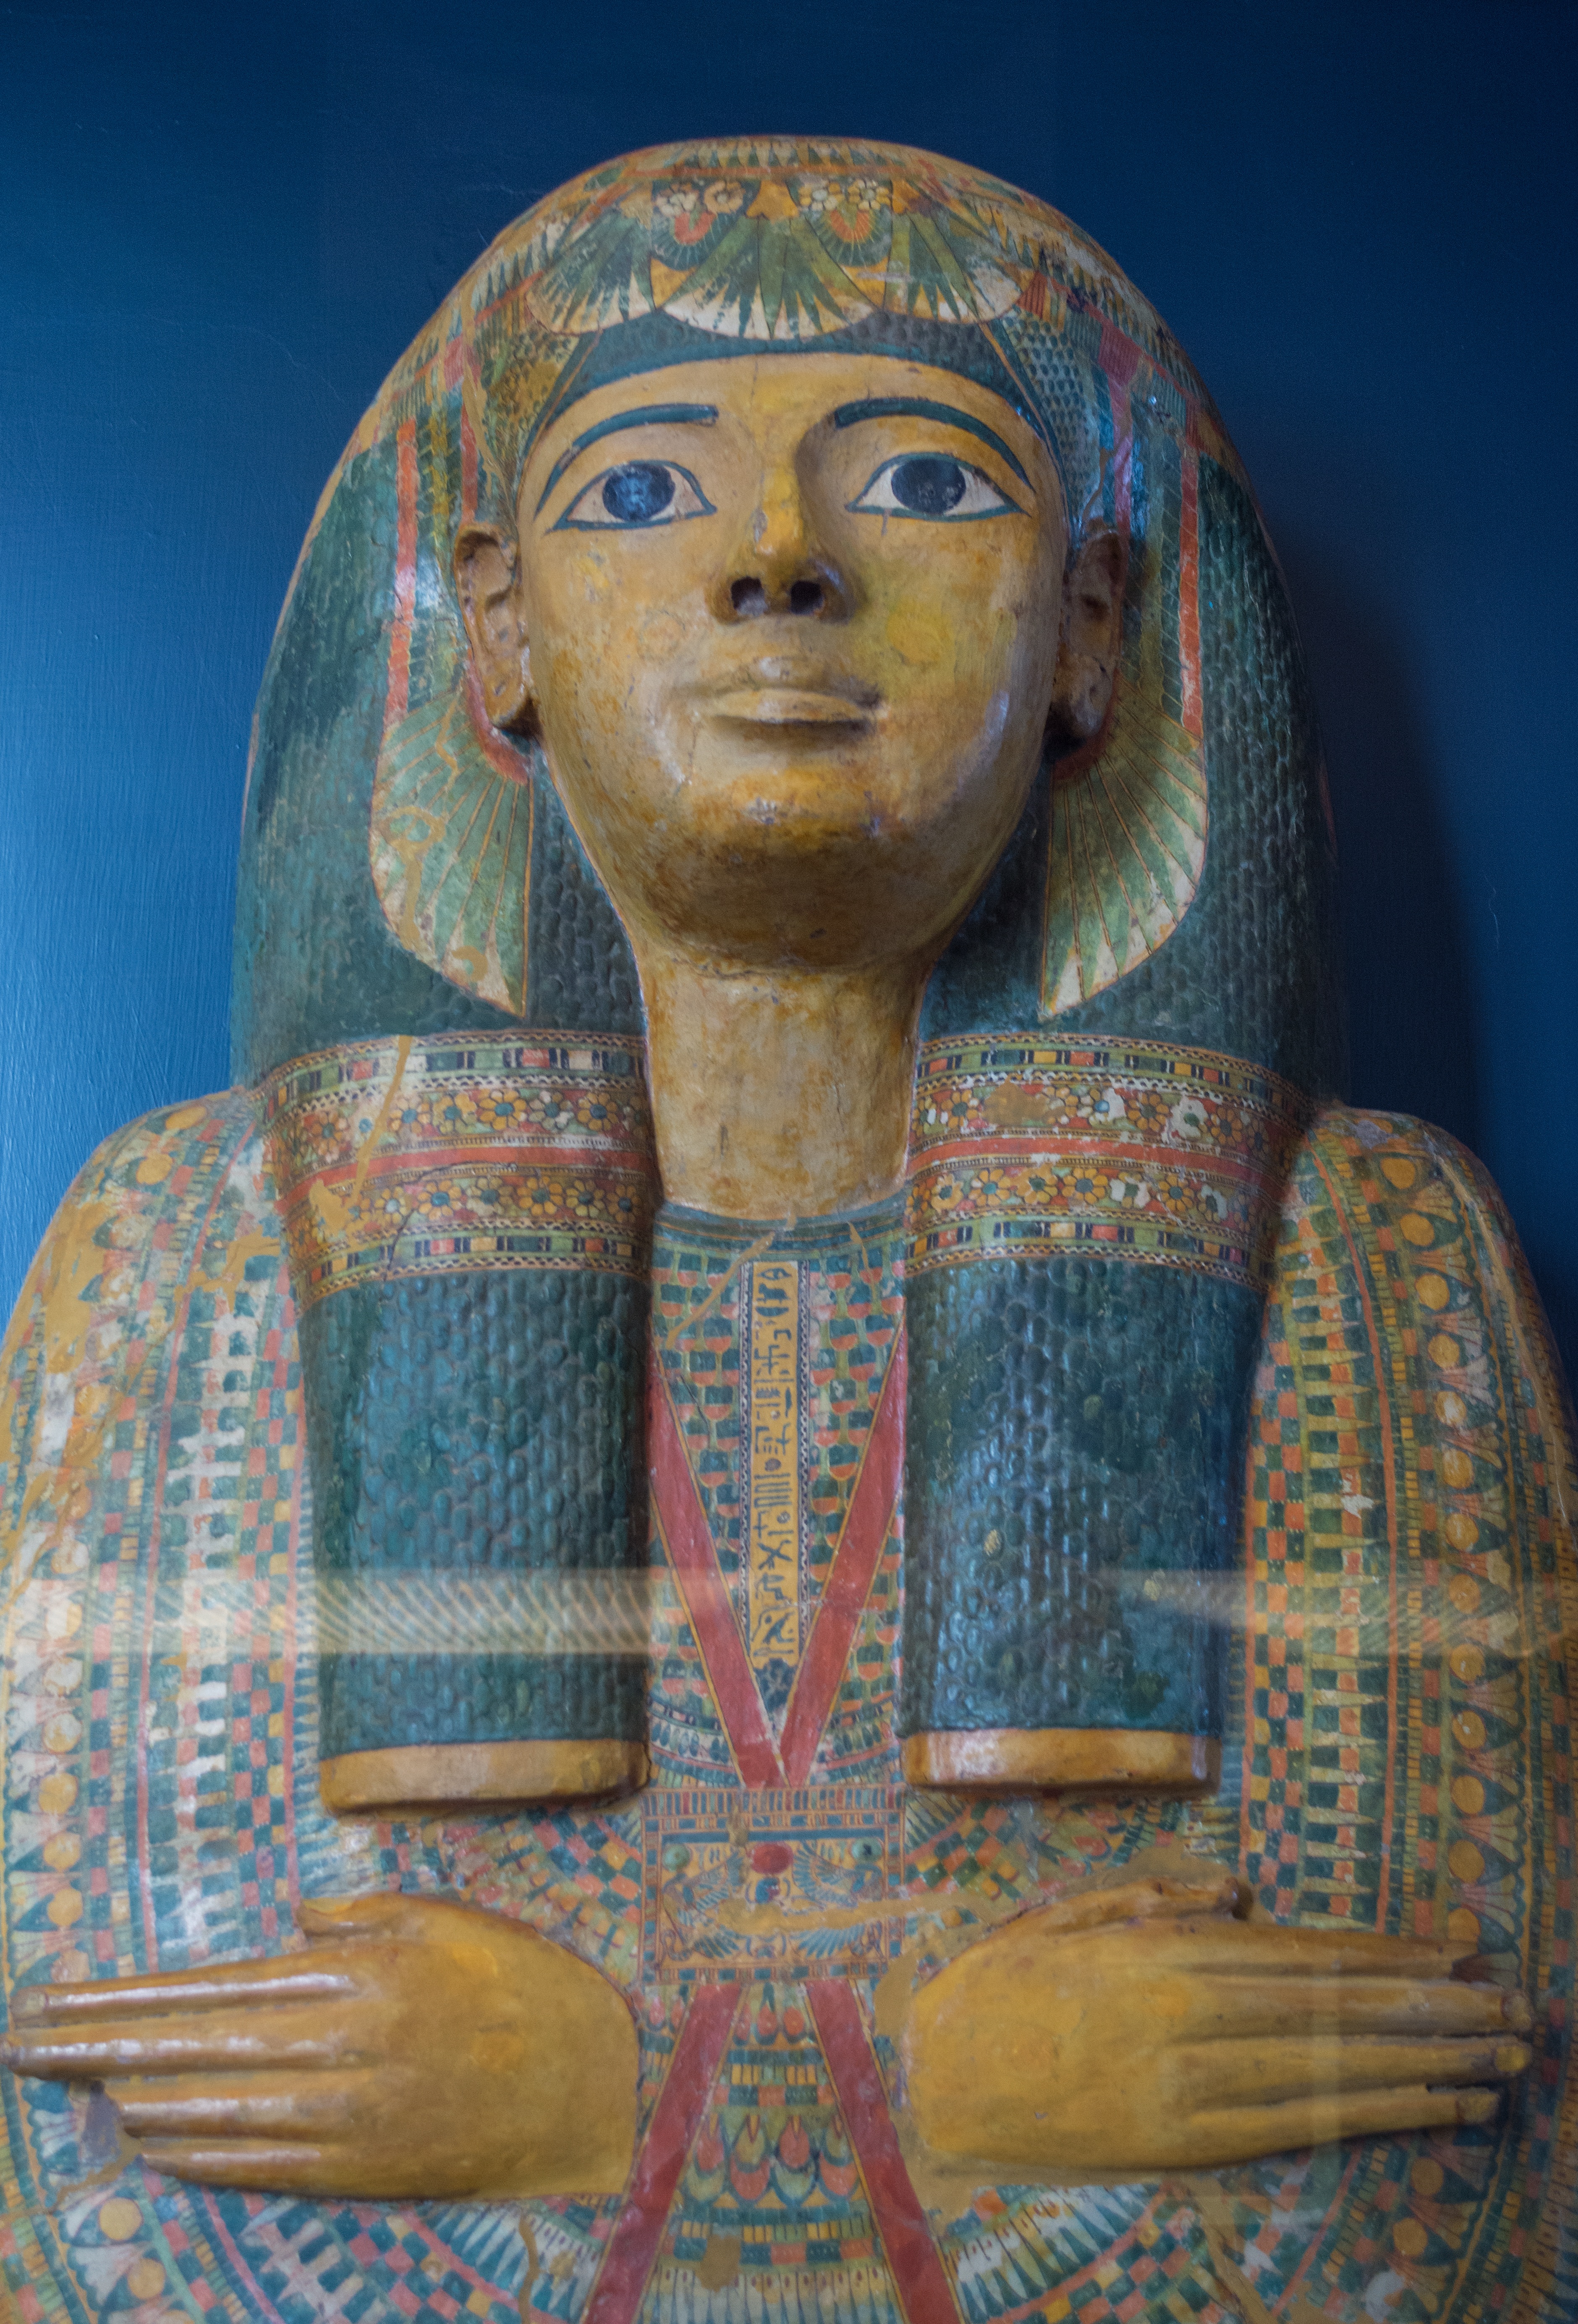
monument, statue, museum, italy, blue, painting, sculpture, art, rome, temple, head, carving, sarcophagus, the vatican, ancient egypt, gautama buddha, ancient history, human positions